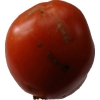
Label: tomato